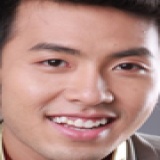
ca sĩ Akira Phan